Fgura

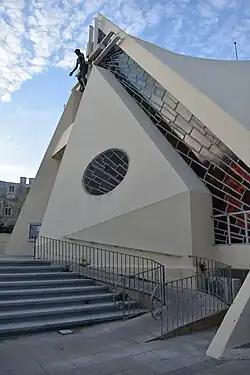
Our Lady of Mount Carmel Parish Church, Fgura

Before World War II, Fgura was a rural village that consisted of a few scattered farmhouses, of which there remains practically nothing, situated near the new church, near the new school and on St. Thomas Street. There were 20 families and the people of this town were farmers.